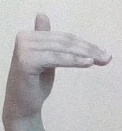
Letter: khaa